Pultneyville Historic District

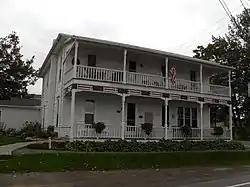
House on Lake Road, September 2010

Pultneyville Historic District is a national historic district located at Pultneyville in Wayne County, New York. The district includes 35 properties containing 33 contributing primary structures and 18 contributing outbuildings. It encompasses the historic core of Pultneyville. Its earliest buildings are well crafted, modest to relatively sophisticated Federal and Greek Revival style dwellings built between about 1810 and 1850.